Roberto Cordone

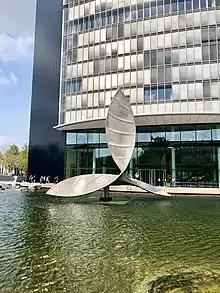
"Movimento Ellissoidale" (2001) in front of the ARAG-Tower in Düsseldorf

In the 1993 German television production "Sculpture and Dance: Heavy Metal and Light Steps", the "Elicoidali" and the "Perpendicolari" were brought together on the stage with a professional ballet company. The dancers moved and intertwined themselves with these sculptures. The art historian Eduard Trier characterized Cordone's work as “sculptural beings.” The "Elicoidali" and the "Perpendicolari" acted as equal ballet figures on stage and merged with the artistic movement of ballet dancers to form a total work of art. In the course of the development of the sculptural ballets, Cordone also created photographic canvases of the interaction of the dancers and the sculptures.